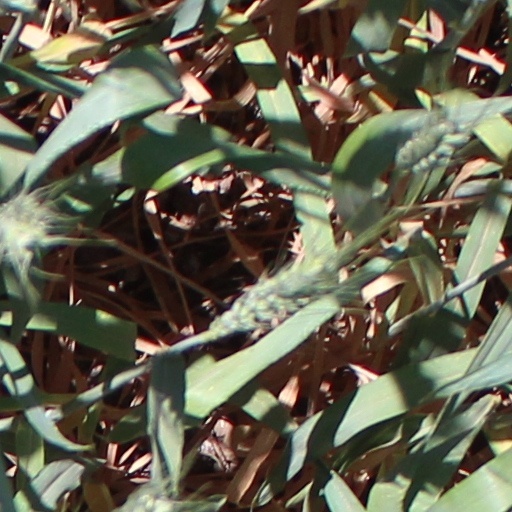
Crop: wheat